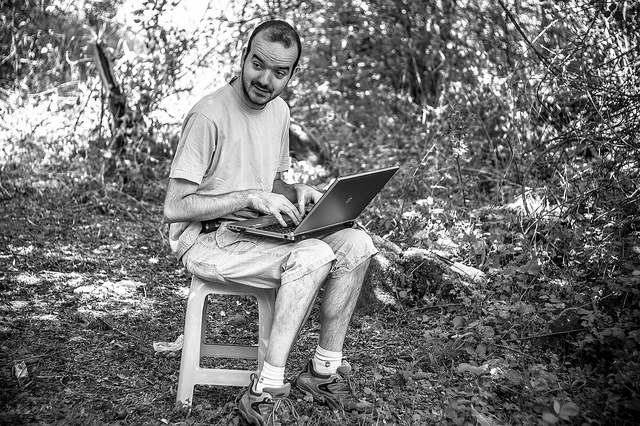
user: Given an image and a question. Answer the question in a short answer. Question: Where is the man sitting? Short Answer:
assistant: garden